Operation Olive Branch

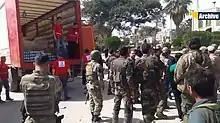
TFSA fighters and Turkish soldiers in Afrin city, while the Red Crescent distributes aid to the local civilians

Soon after Afrin city had been captured, Turkey began to consolidate its control over the entire district through a number of policies. The Turkish-backed forces pushed back the Syrian government loyalists: On 21 March, the Turkish Air Force launched airstrikes against pro-government forces located in towns of Kimar and Barad. By the evening, the TFSA had captured the two settlements, advancing within few kilometres from Nubl and Al-Zahraa. Furthermore, Turkish President Erdoğan announced that the operation would only achieve its goal by taking Tell Rifaat, and rebuked a Russian demand to return Afrin to Syrian government control, saying "When the time comes, we will give Afrin to the people of Afrin personally, but the timing of this is up to us, we will determine it, not Mr. Sergei Lavrov." These actions were in line with the Turkish policy to prevent the Syrian government from retaking the Turkish-occupied territories in Syria.